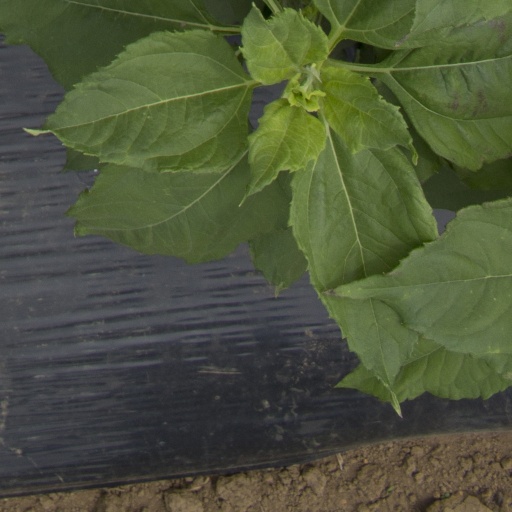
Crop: Jerusalem artichoke